The Outsider (1981 film)

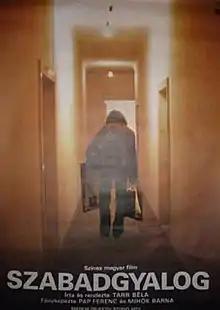
Hungarian poster

The Outsider is a 1981 Hungarian drama film directed by Béla Tarr, starring András Szabó and Jolán Fodor. It tells the story of a talented but irresponsible violinist who ruins his marriage with his drinking and antisocial behaviour.